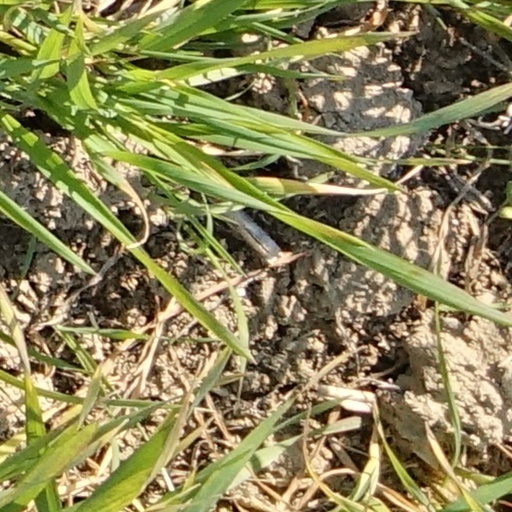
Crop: wheat